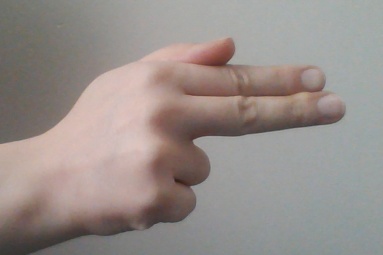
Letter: ghain